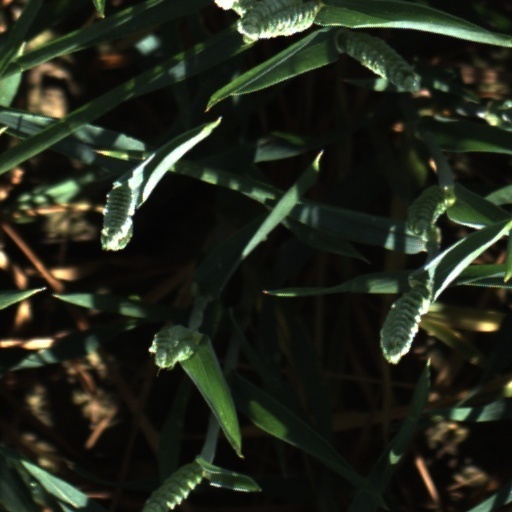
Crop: wheat